Iberian Peninsula

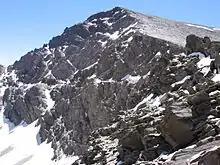
The Mulhacén, the highest peak in the Iberian Peninsula

The major rivers flow through the wide valleys between the mountain systems. These are the Ebro, Douro, Tagus, Guadiana and Guadalquivir. All rivers in the Iberian Peninsula are subject to seasonal variations in flow.